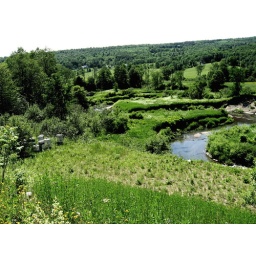
Bee boxes by river